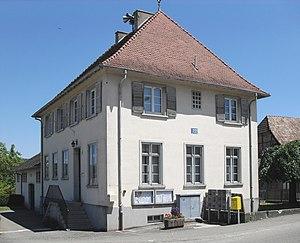
La mairie-école de Saint-Ulrich
Saint-Ulrich est une commune française située dans le département du Haut-Rhin, en région Grand Est.